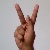
The image shows a hand gesture representing the letter 'K' in Indian Sign Language.